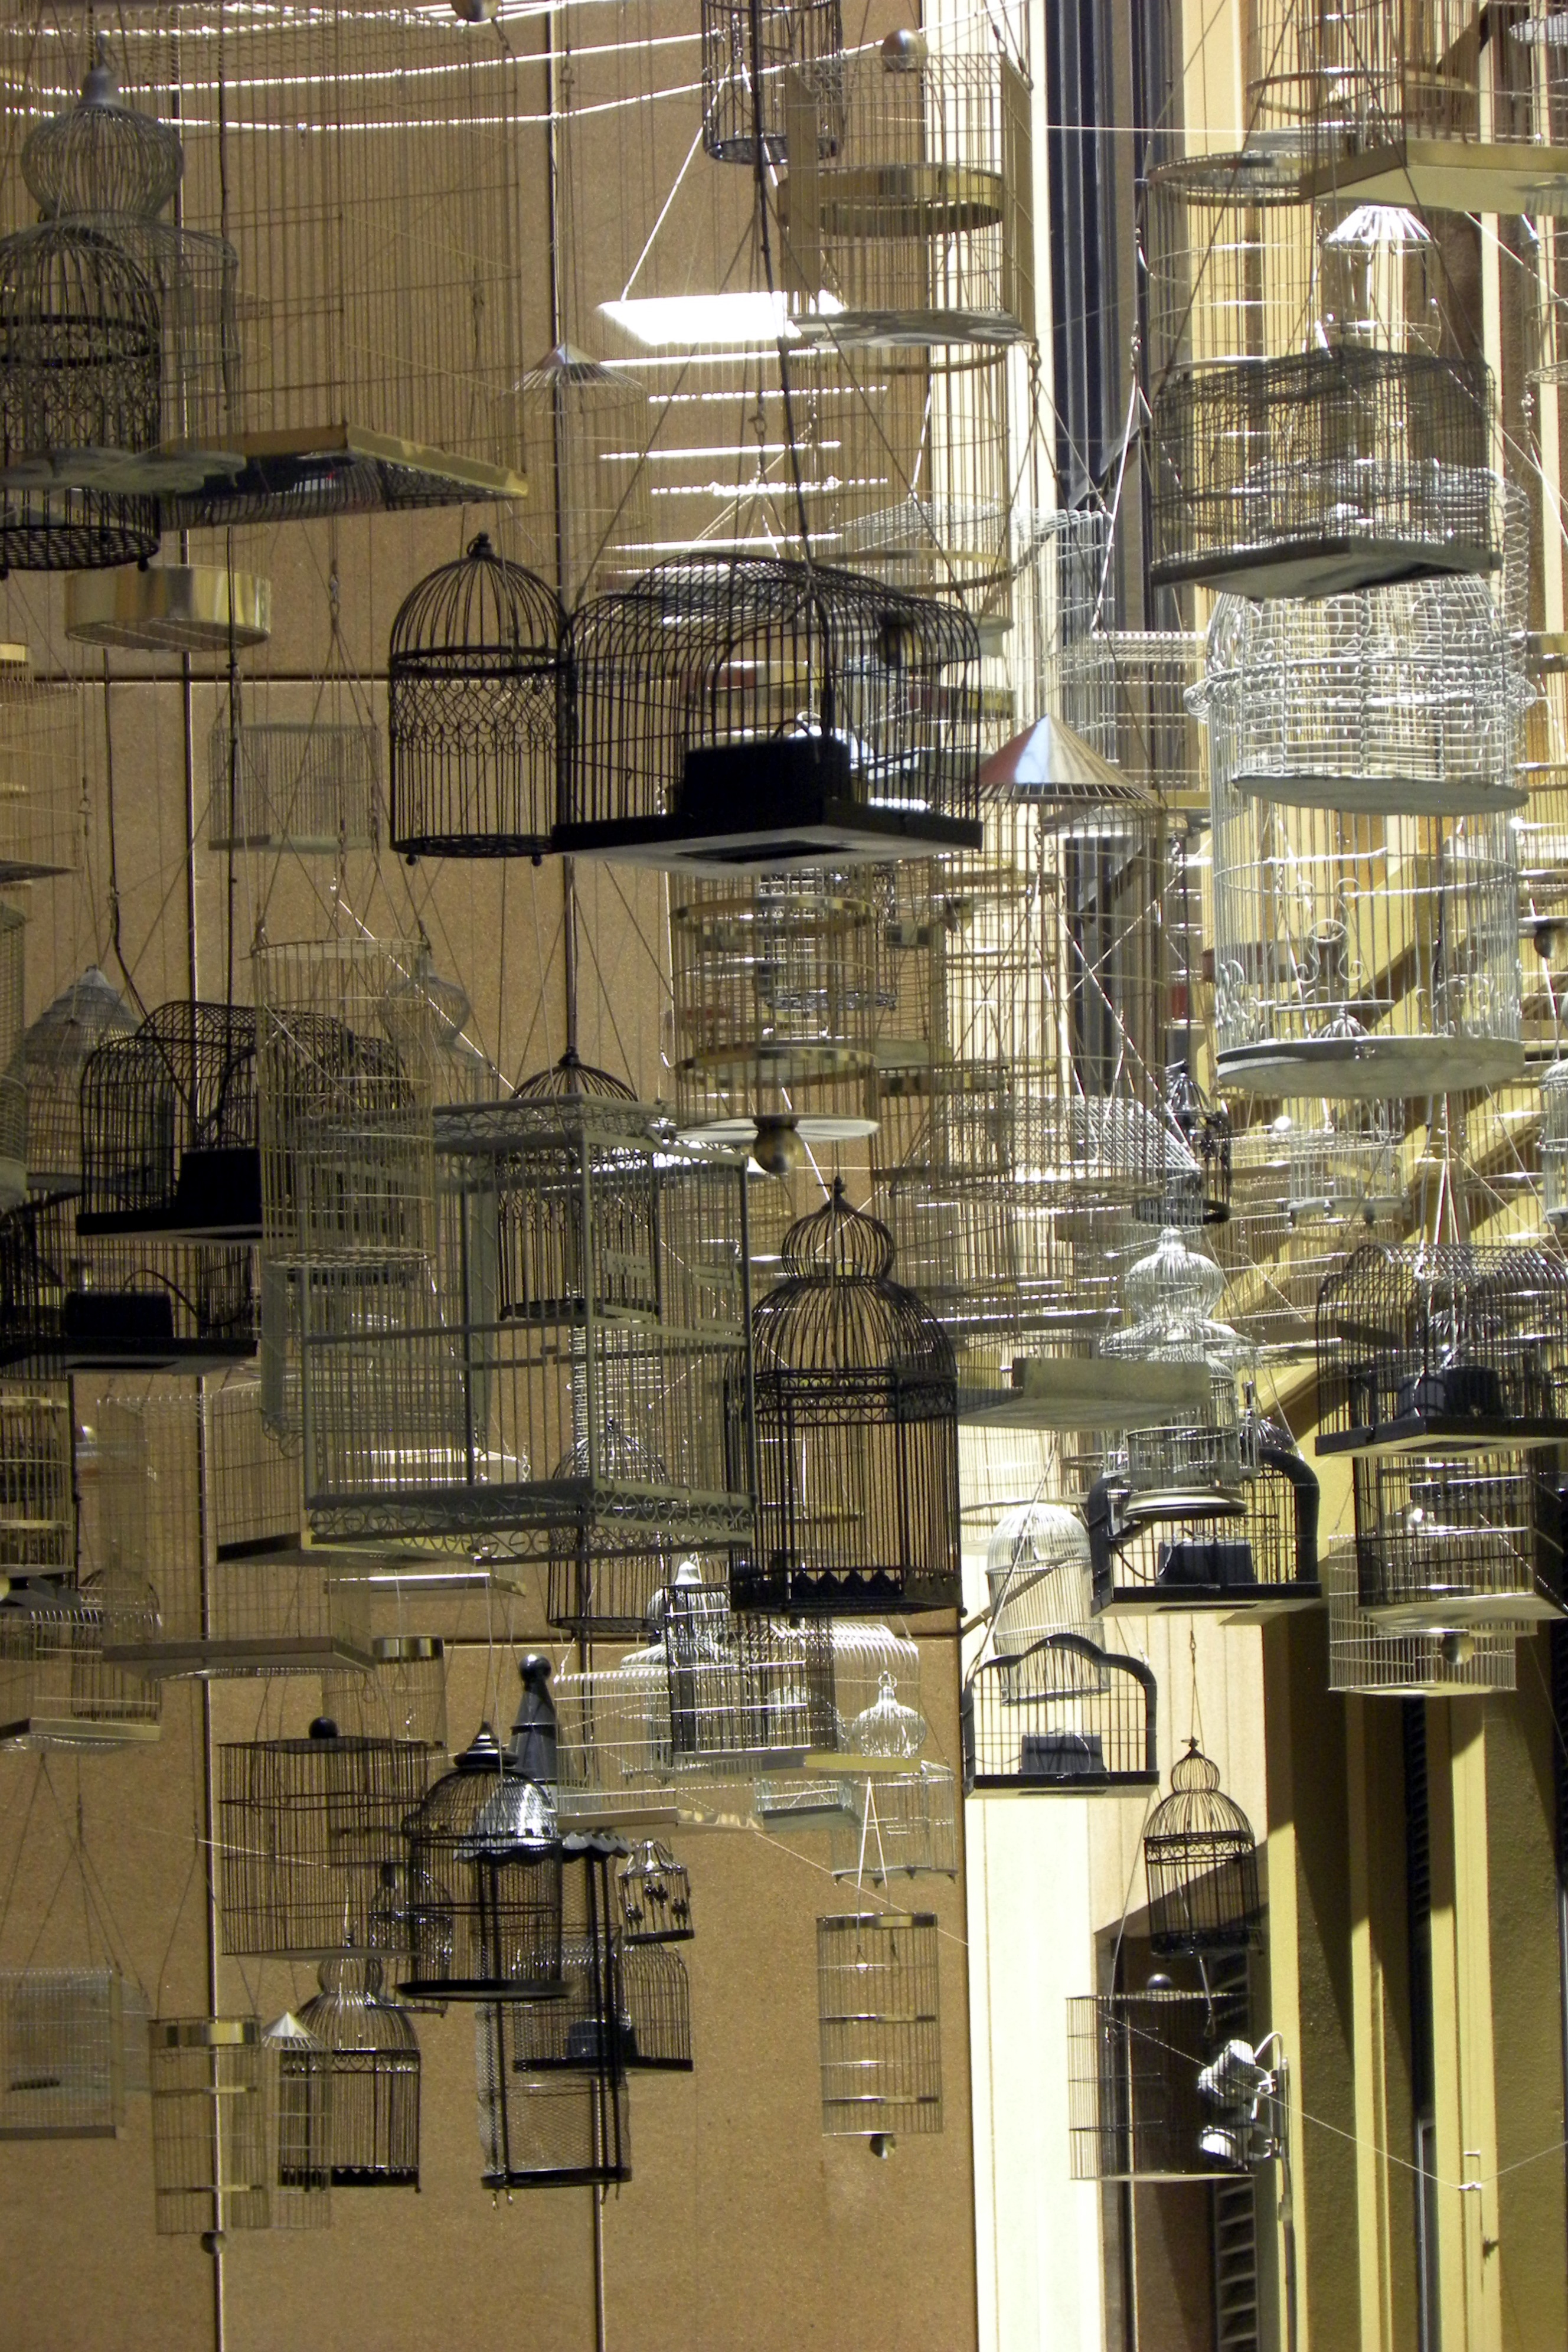
architecture, wood, city, skyscraper, wall, reflection, sydney, facade, interior design, australia, art, design, metropolis, urban area, bird cages, ancient history